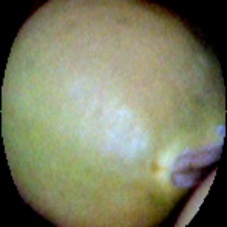
Label: Immature